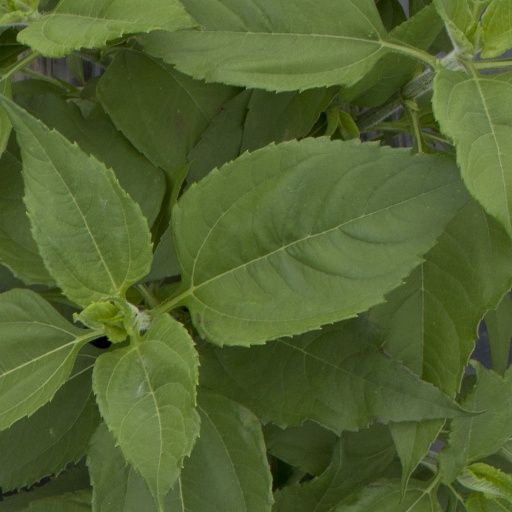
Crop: Jerusalem artichoke